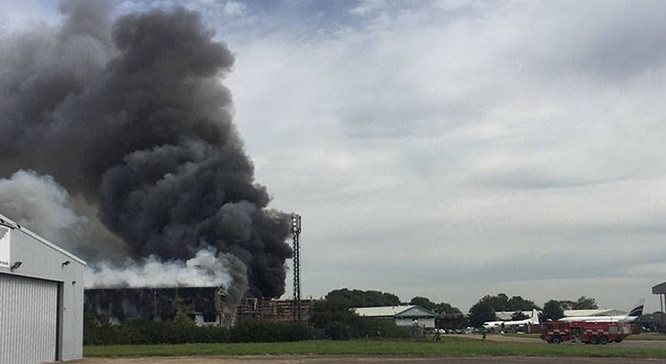
Fire: no
Smoke: yes